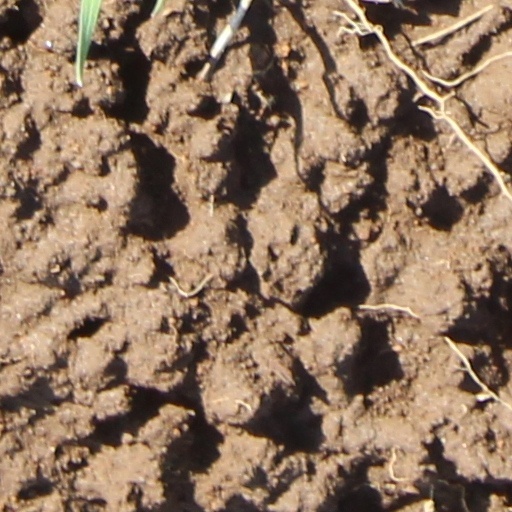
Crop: wheat